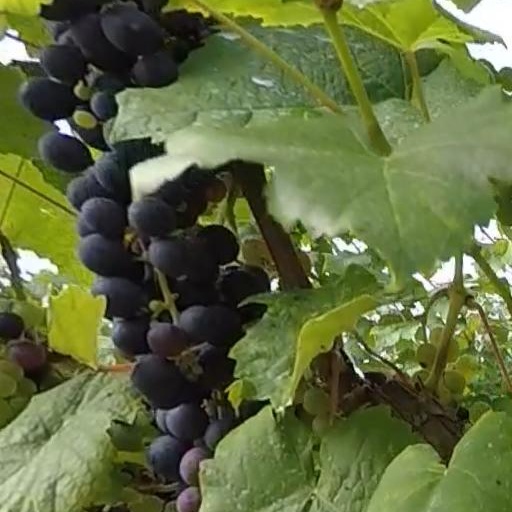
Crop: grape